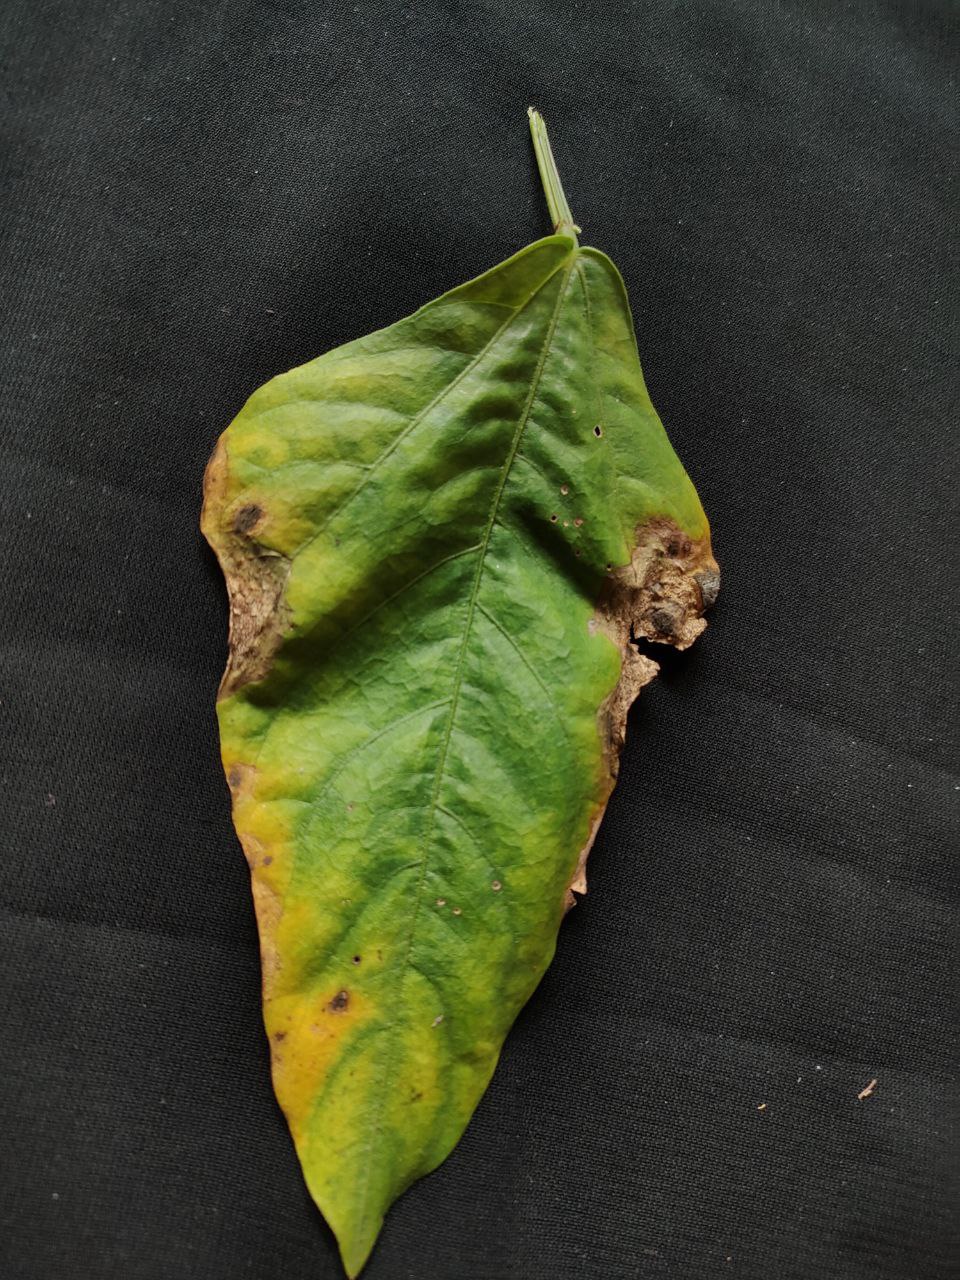
Crop: cowpea
Leaf condition: Bacterial wilt